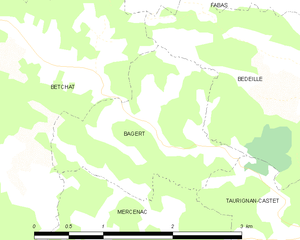
Carte des communes françaises: Bagert
Bagert est une commune française, située dans le département de l'Ariège en région Occitanie.